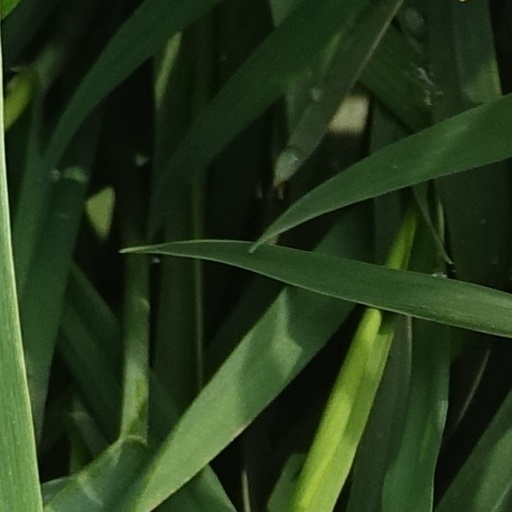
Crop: wheat